M. Kodandaram

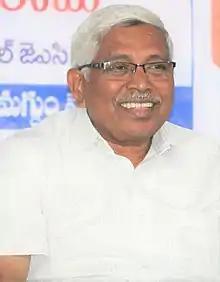
Prof. Kodandaram

Muddasani Kodandarama Reddy (born 5 September 1955) (popularly known as Prof. Kodandaram) is an Indian Activist, Professor (Retd., Political Science) and a Politician. He founded the political party Telangana Jana Samithi (TJS) in March 2018. He was also the Chairman of Telangana Joint Action Committee (TJAC), which was formed with the goal of achieving a separate Telangana state. He retired as Professor of Political Science from Osmania University in Hyderabad. Prof. Kodandaram has been nominated as Member of Legislative Council (MLC) for Telangana Legislative Council under Governors quota in August 2024.